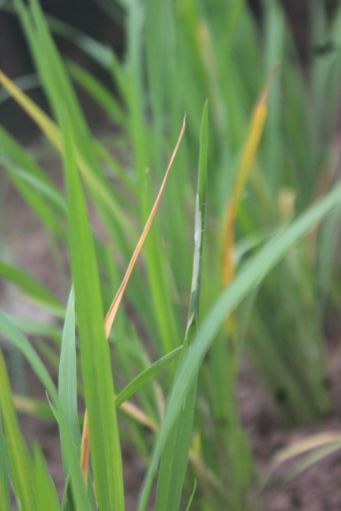
Disease: Tungro